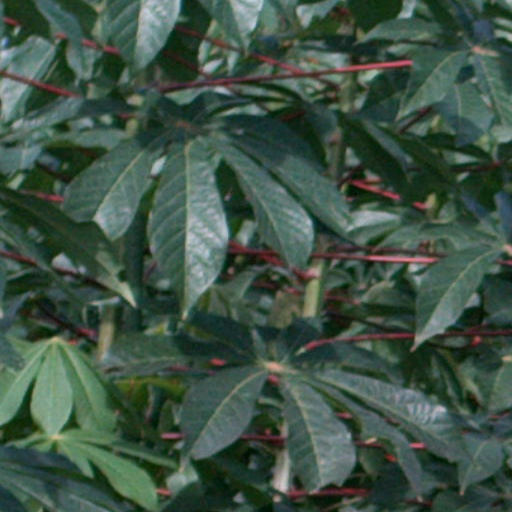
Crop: cassava